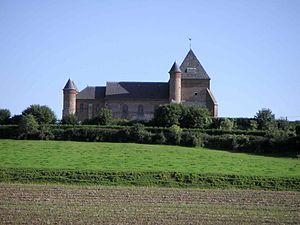
Cette photo de l'église fortifiée de Beaurain (commune de Flavigny-le-Grand-et-Beaurain dans la vallée de l'Oise près de Guise, a été prise par User:LonganimE le 30 août 2005.
Le nombre, la spécificité et l'intérêt des églises fortifiées de Thiérache dans l'Aisne, principalement, mais aussi dans les Ardennes sont tels que, si plusieurs ouvrages leur ont été consacrés, les Offices de tourisme de ces deux départements ne proposent pas moins, en 2006 par exemple, de 4 à 6 circuits touristiques :